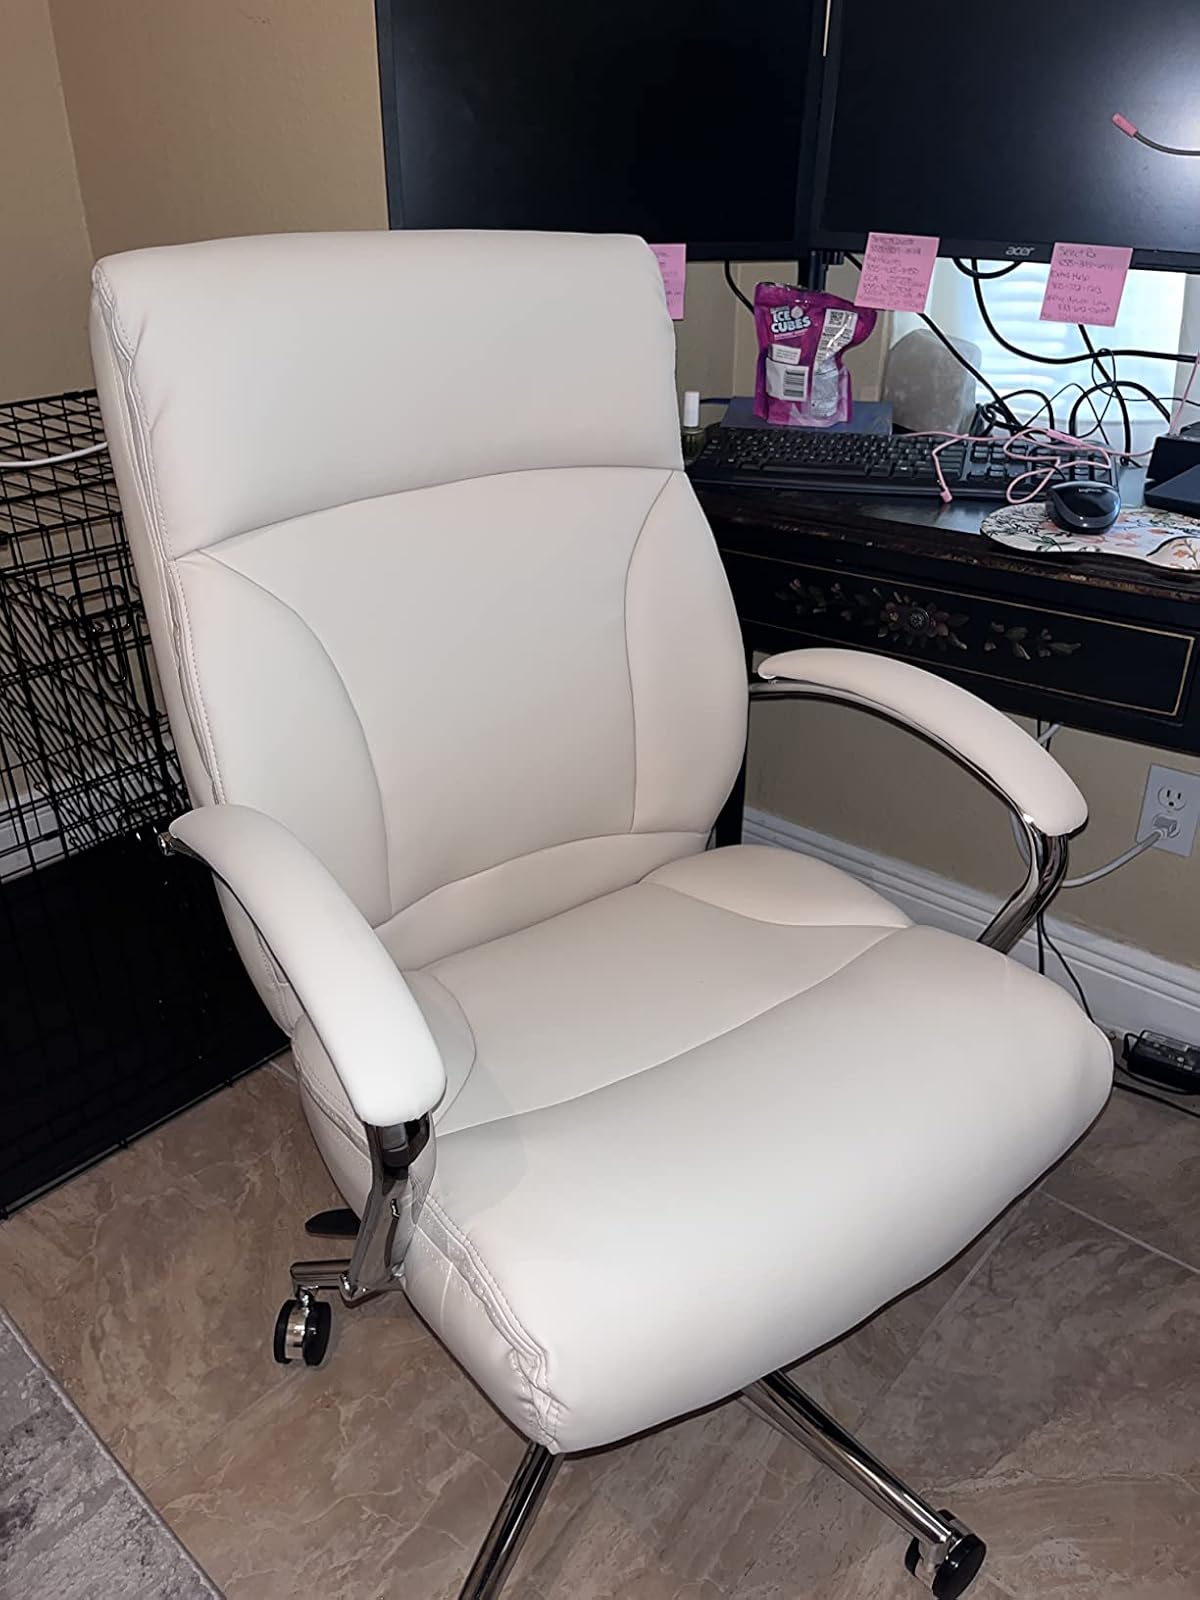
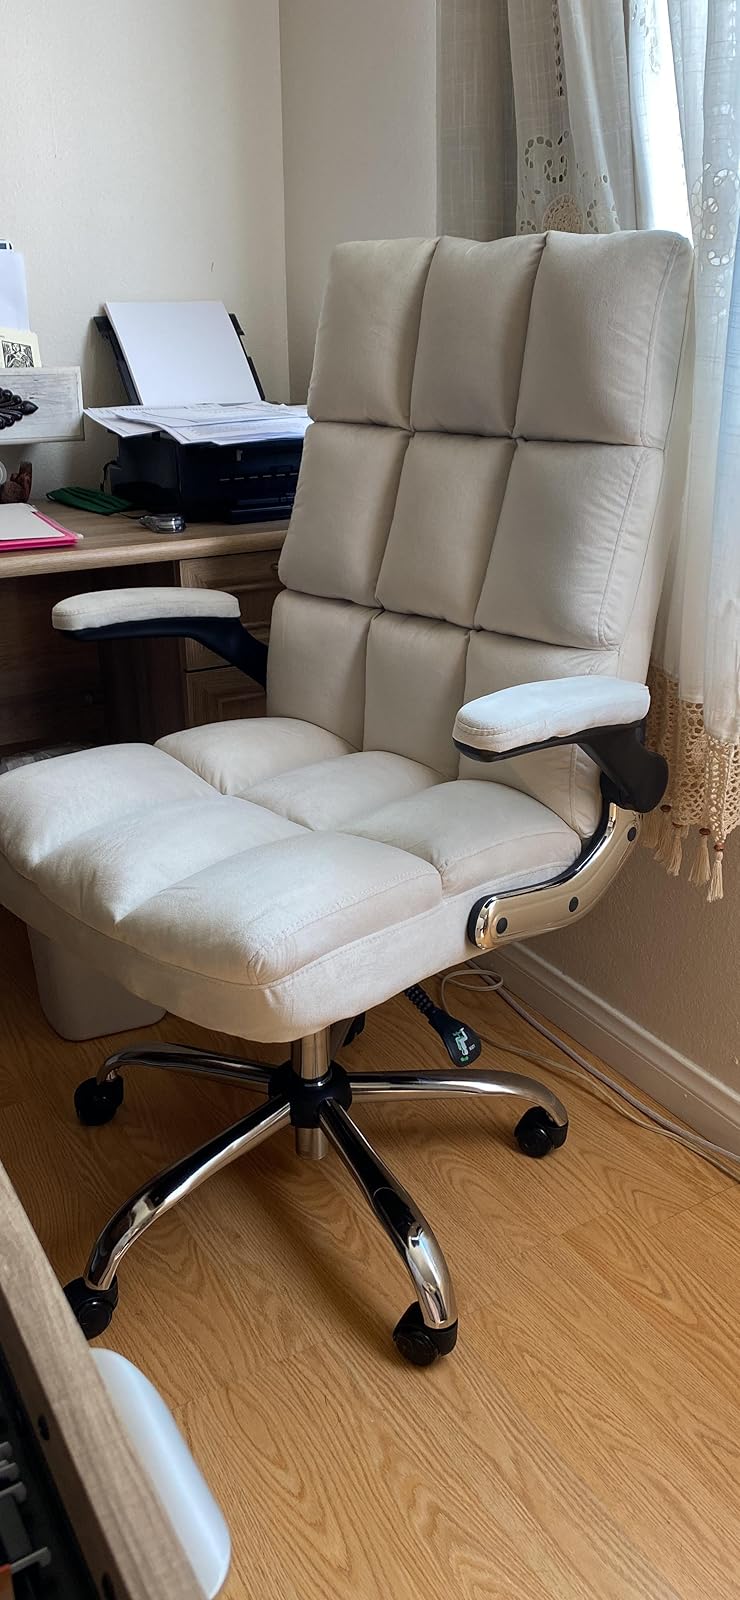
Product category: items_chair
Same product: no